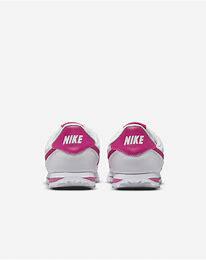
Brand: Nike
Model: Cortez Basic SL